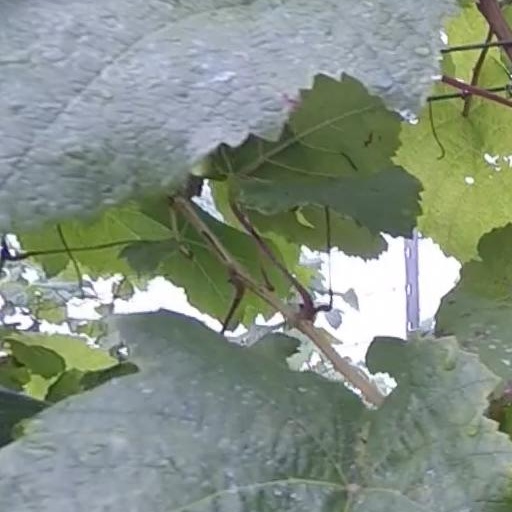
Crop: grape